Parco della Musica

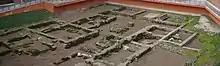
The ruins of a Roman villa inside the park

During construction, excavations uncovered the foundations of a villa and an oil-press dating from the sixth century BC. Renzo Piano then adjusted his design scheme to accommodate the archaeological remains and included a small museum to house artifacts discovered, delaying the project's completion by a year. Parco della Musica was inaugurated on 21 December 2002. Within a few years it became Europe's most-visited music facility. In 2014, it had over two million visitors, making it the second-most-visited cultural music venue in the world, after Lincoln Center in New York.